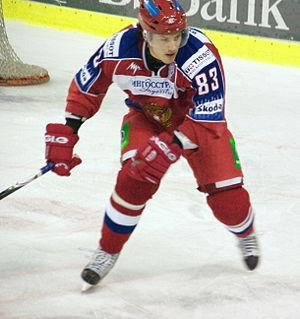
Andreï Anatolievitch Kirioukhine est un joueur professionnel russe de hockey sur glace. Il est le fils du footballeur professionnel Anatoli Kirioukhine.